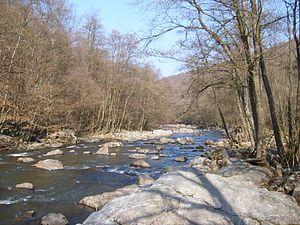
L'Amblève au niveau des fonds de Quareux, Aywaille
La Porallée est un ancien territoire situé le long de la vallée de l'Amblève dans la région d'Aywaille en province de Liège. Elle faisait partie des duchés de Limbourg et de Luxembourg.
L’Amblève est une rivière de Belgique, affluent en rive droite de l’Ourthe et donc sous-affluent de la Meuse. Elle coule entièrement en province de Liège.
La betchete était un type de bateau de rivière, long et à fond plat, de taille variable, utilisé pour le transport des marchandises et des personnes dans le Massif ardennais. On les rencontrait en particulier dans le bassin de l'Ourthe, où elles étaient un des moyens de transport utilisés pour l'acheminement des matières premières et l'expédition des produits finis de l'industrie liégeoise.
Les Fonds de Quarreux sont cette partie du lit de l'Amblève qui est considérée comme relevant du patrimoine majeur de Wallonie.
La rue de l'Amblève est une voie bruxelloise de la commune d'Auderghem.